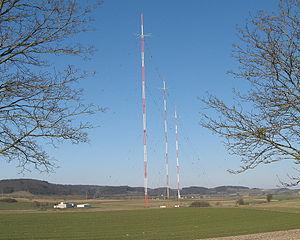
Emetteur de Beidweiler (ondes longues): vue générale du siteL'émetteur de Beidweiler est une installation de transmission de grandes ondes de RTL près de Beidweiler au Luxembourg.
L'émetteur de Beidweiler est une installation de transmission utilisée pour la diffusion en grandes ondes de RTL près de Beidweiler au Luxembourg. Il est exploité par BCE, filiale de RTL Group.